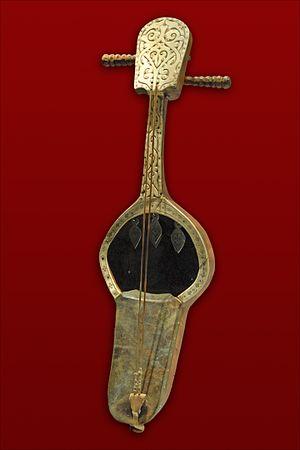
Les Kazakhs sont un peuple turc habitant majoritairement le Kazakhstan et les régions frontalières des pays limitrophes, notamment la Russie, la Mongolie, l'Ouzbékistan, le Kirghizistan et la Chine. Les Kazakhs parlent le kazakh, ainsi que le russe.